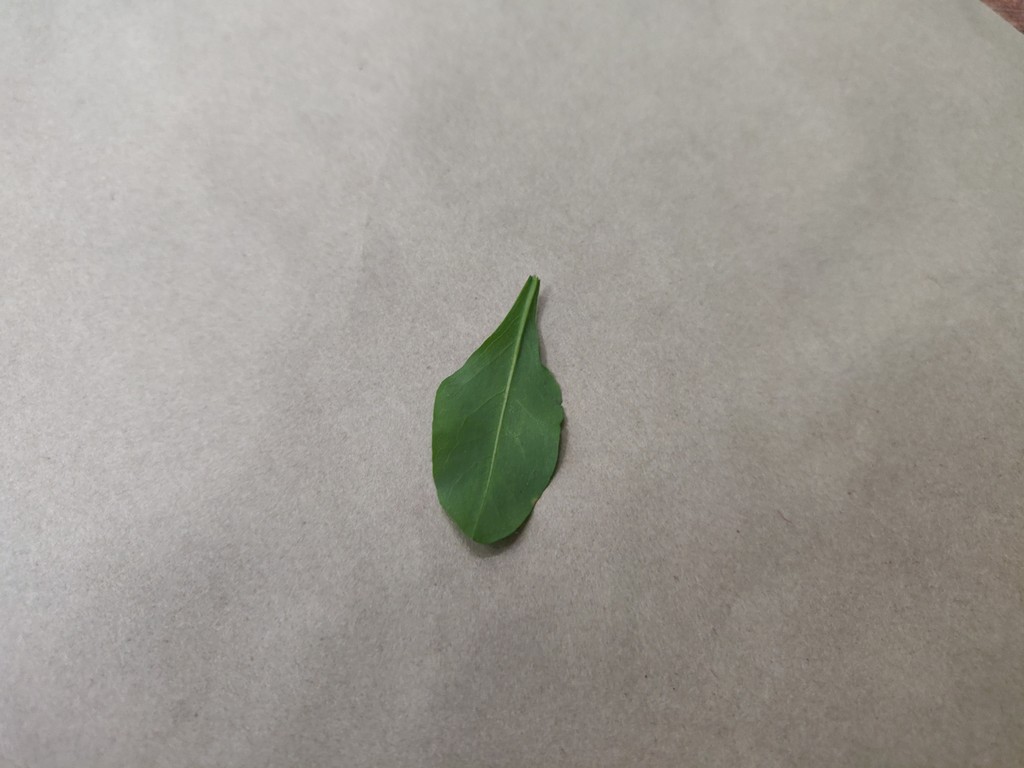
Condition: Healthy
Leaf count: single
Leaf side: back